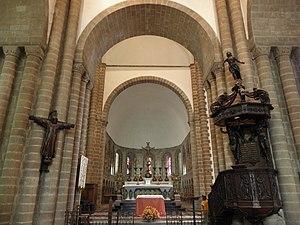
Chœur de l'abbatiale Sainte-Croix de Quimperlé (29).
L'abbaye Sainte-Croix est une ancienne abbaye bénédictine située dans la ville de Quimperlé, dans le département français du Finistère en région Bretagne.